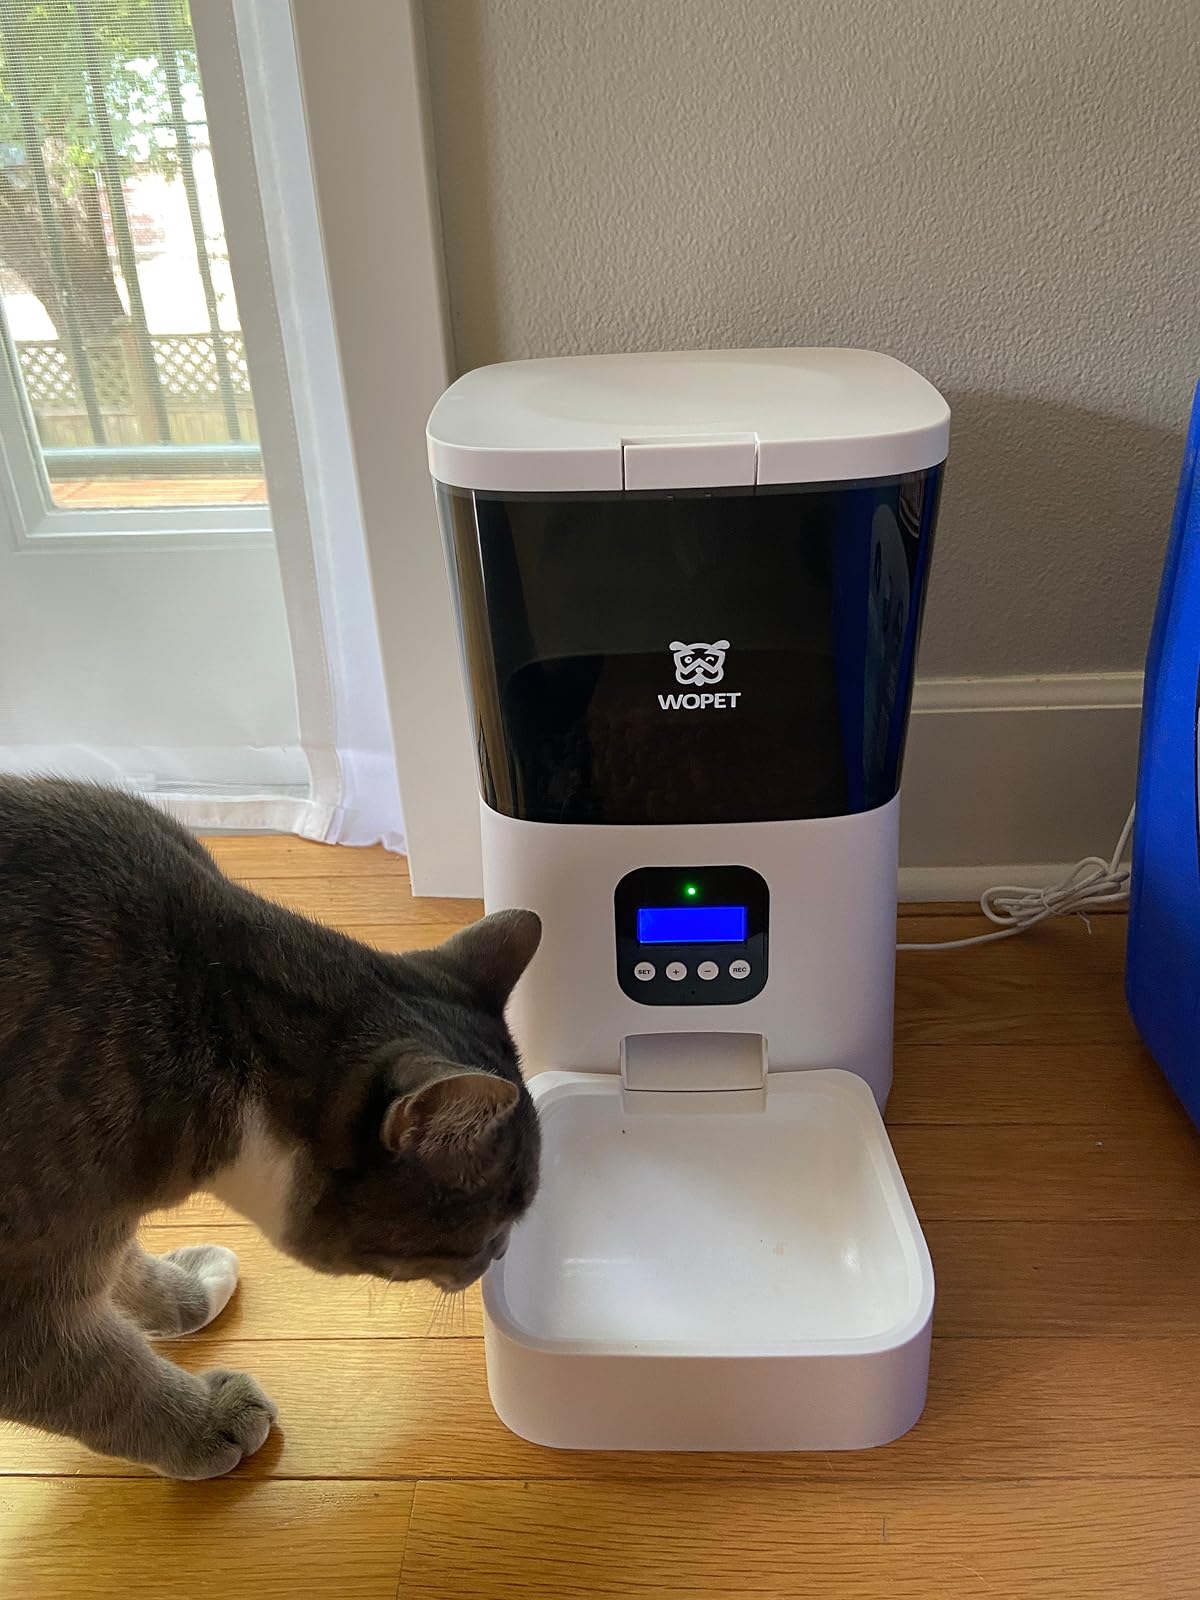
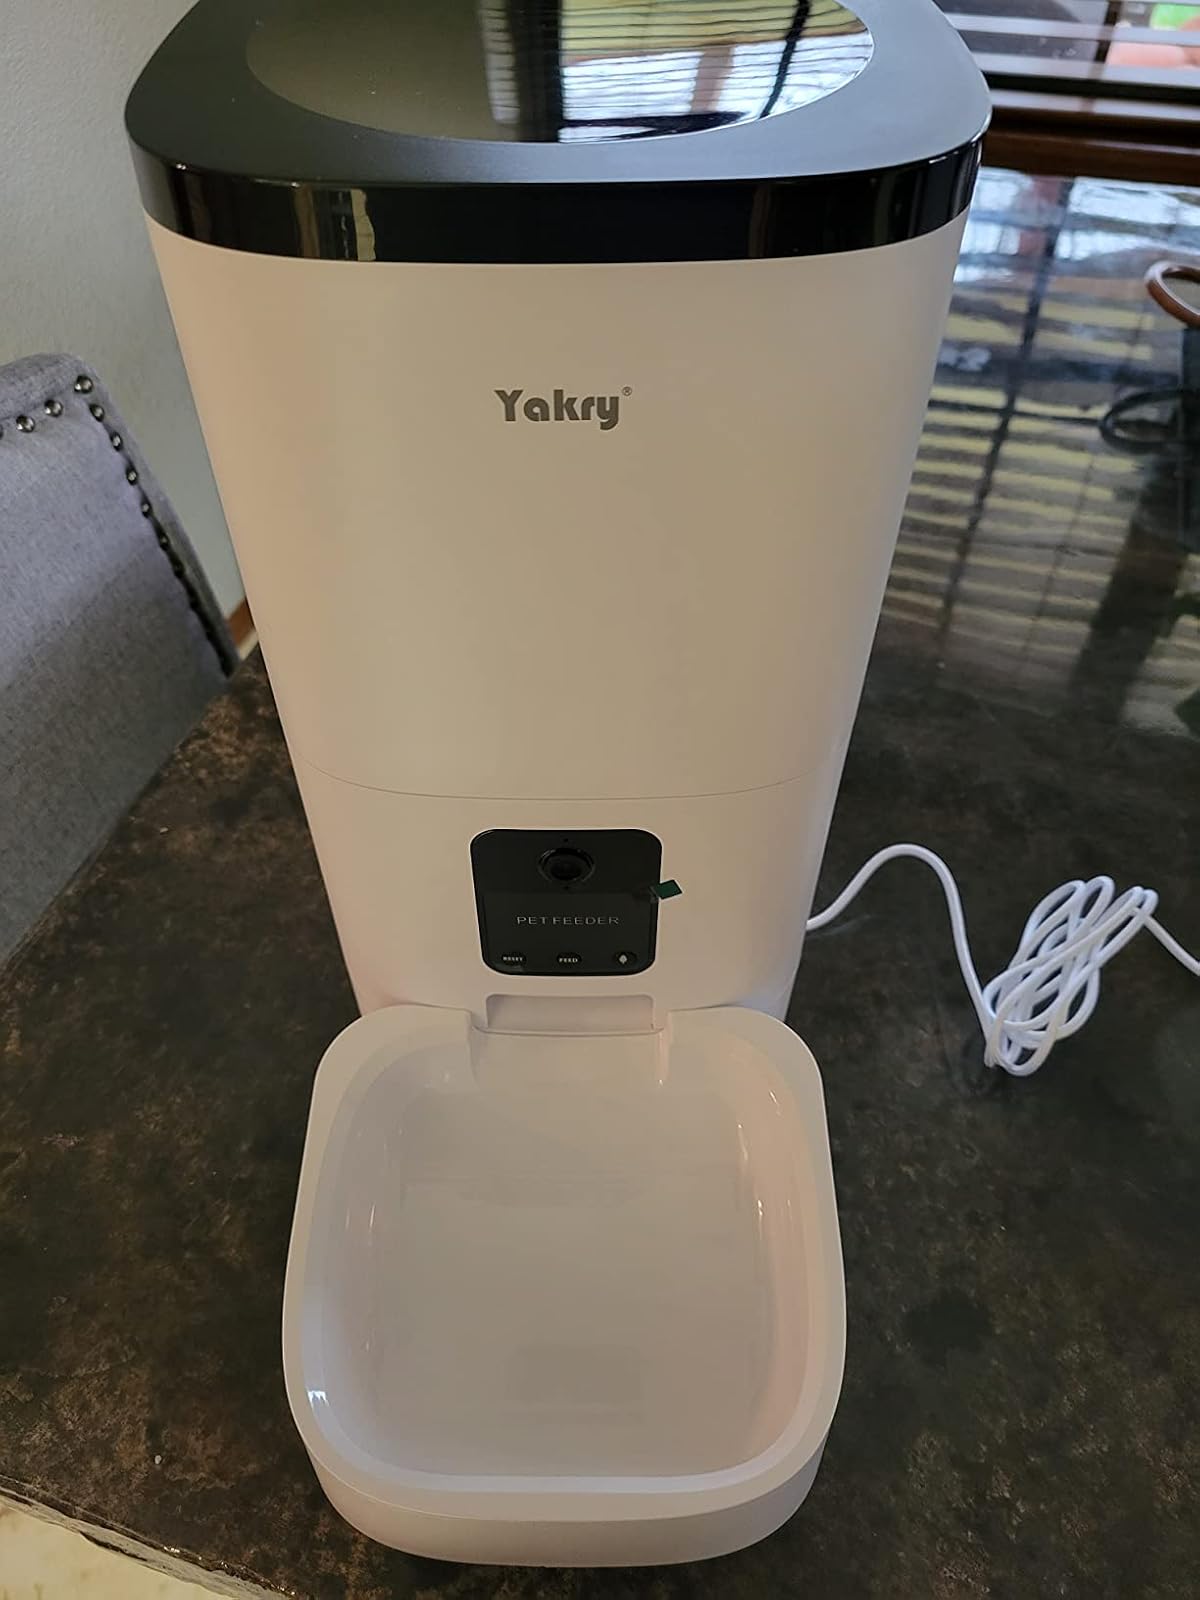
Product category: items_feeder
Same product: no